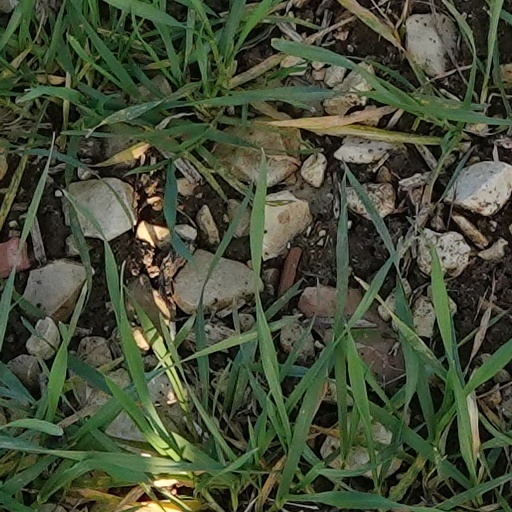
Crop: wheat